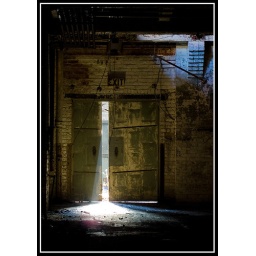
Captured a chunky beam of light sneaking through a door in an abandoned clothes factory in CT